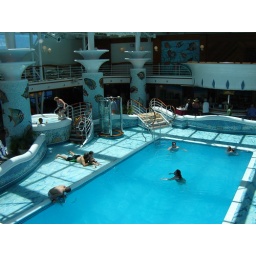
When the ship rocks, the water in the pool rocks in and out. Not very sanitary...